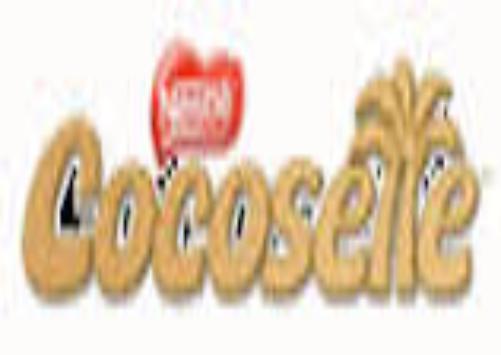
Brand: Cocosette
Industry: Food